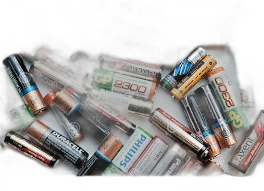
Waste category: battery